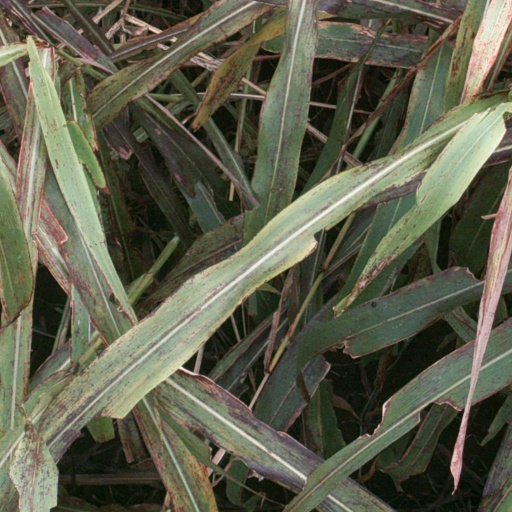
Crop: sorghum